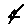
Label: 4